Edward W. Snedeker

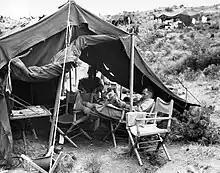
Colonel Edward W. Snedeker, deputy chief of staff, 1st Marine Division, at his command post in Korea.

Snedeker returned to the Division of Plans and Policies at Headquarters Marine Corps in November 1945 and served as Chief of Operations section until May 1946. He was subsequently transferred to the Marine Corps Base Quantico and served briefly as Chief of Instruction section, before he was appointed commander of the Basic School in August 1946. In this capacity, he was responsible for Marine officers' training and taught them the basics of being an "Officer of Marines". He went overseas again in June 1949, when he was appointed assistant chief of staff for plans and area Marine officer within the staff of Commander Naval Forces Marianas under Rear Admiral Charles A. Pownall.